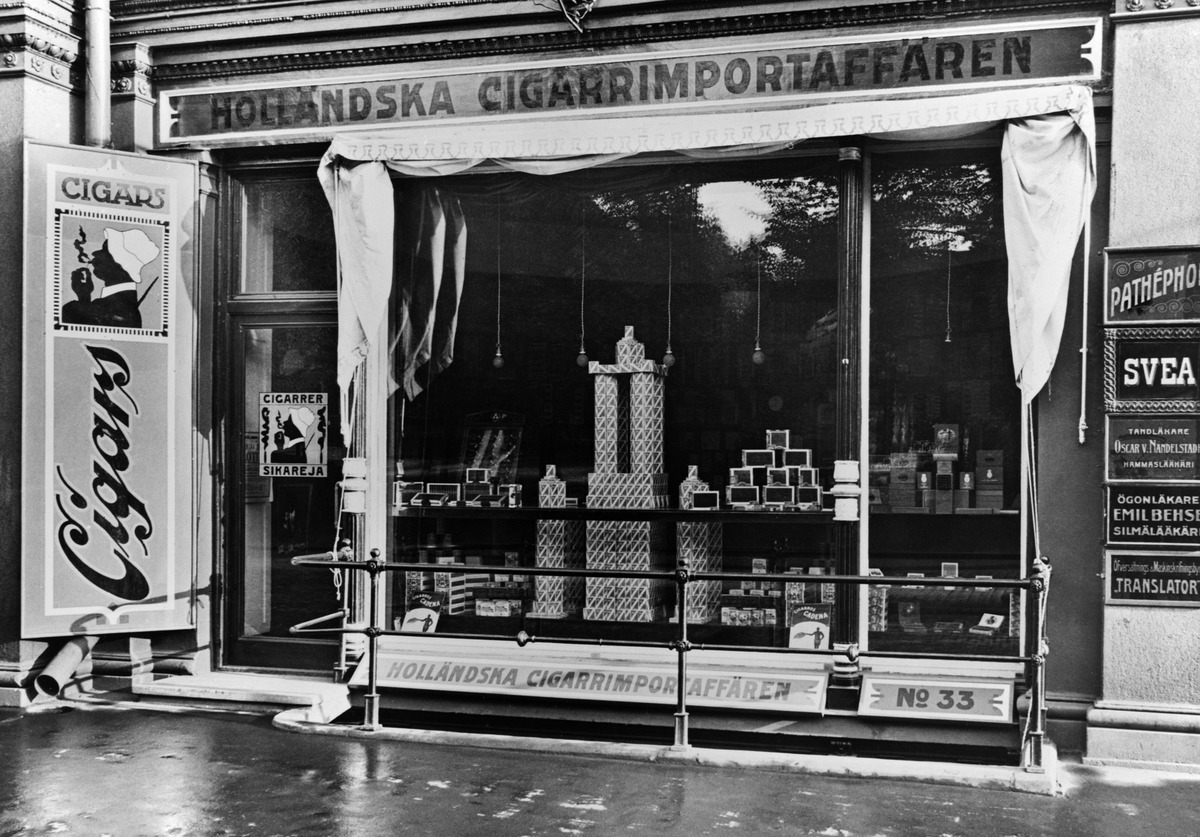
Holländska Cigarrimportaffärenin näyteikkuna
sisällön kuvaus: Holländska Cigarrimportaffärenin näyteikkuna.

Holländska Cigarrimportaffärenillä oli v. 1917 kolme liikettä Helsingissä osoitteissa Pohjois-Esplanadi 29, Pohjois-Esplanadi 33 sekä Aleksanterinkatu 13. mustavalkoinen
Kuvaaja: Sundström, Eric, valokuvaaja
Ajankohta: kuvausaika 1917
Paikka: Suomi, Uusimaa, Helsinki, Kluuvi Helsinki, Pohjois-Esplanadi 33
Aiheet: Holländska Cigarrimportaffären, kauppa vähittäiskauppa, tupakat, sikarit, ikkunat näyteikkunat